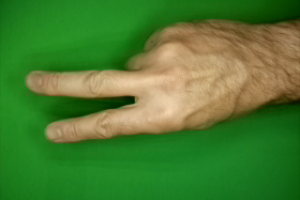
Label: scissors